Graze (company)

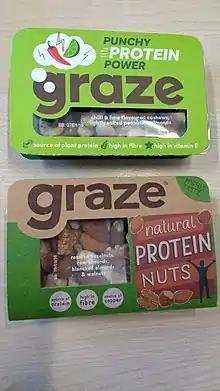
Graze snack boxes. The upper box is the 2018 redesign and the lower box is the pre-2018 design.

Nature Delivered Limited, trading as Graze (stylised as graze), is a United Kingdom-based snack company which is owned by Unilever. Graze offers over 200 snack combinations through snack subscription boxes, an online shop and retailers. The company distributes thousands of snack boxes per day across the UK. Graze expanded operations to include the United States in 2013, launching snacks into US retailers in 2016.